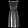
Label: Dress